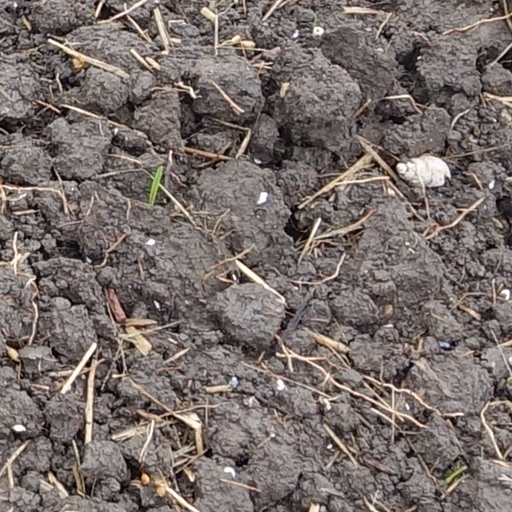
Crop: wheat